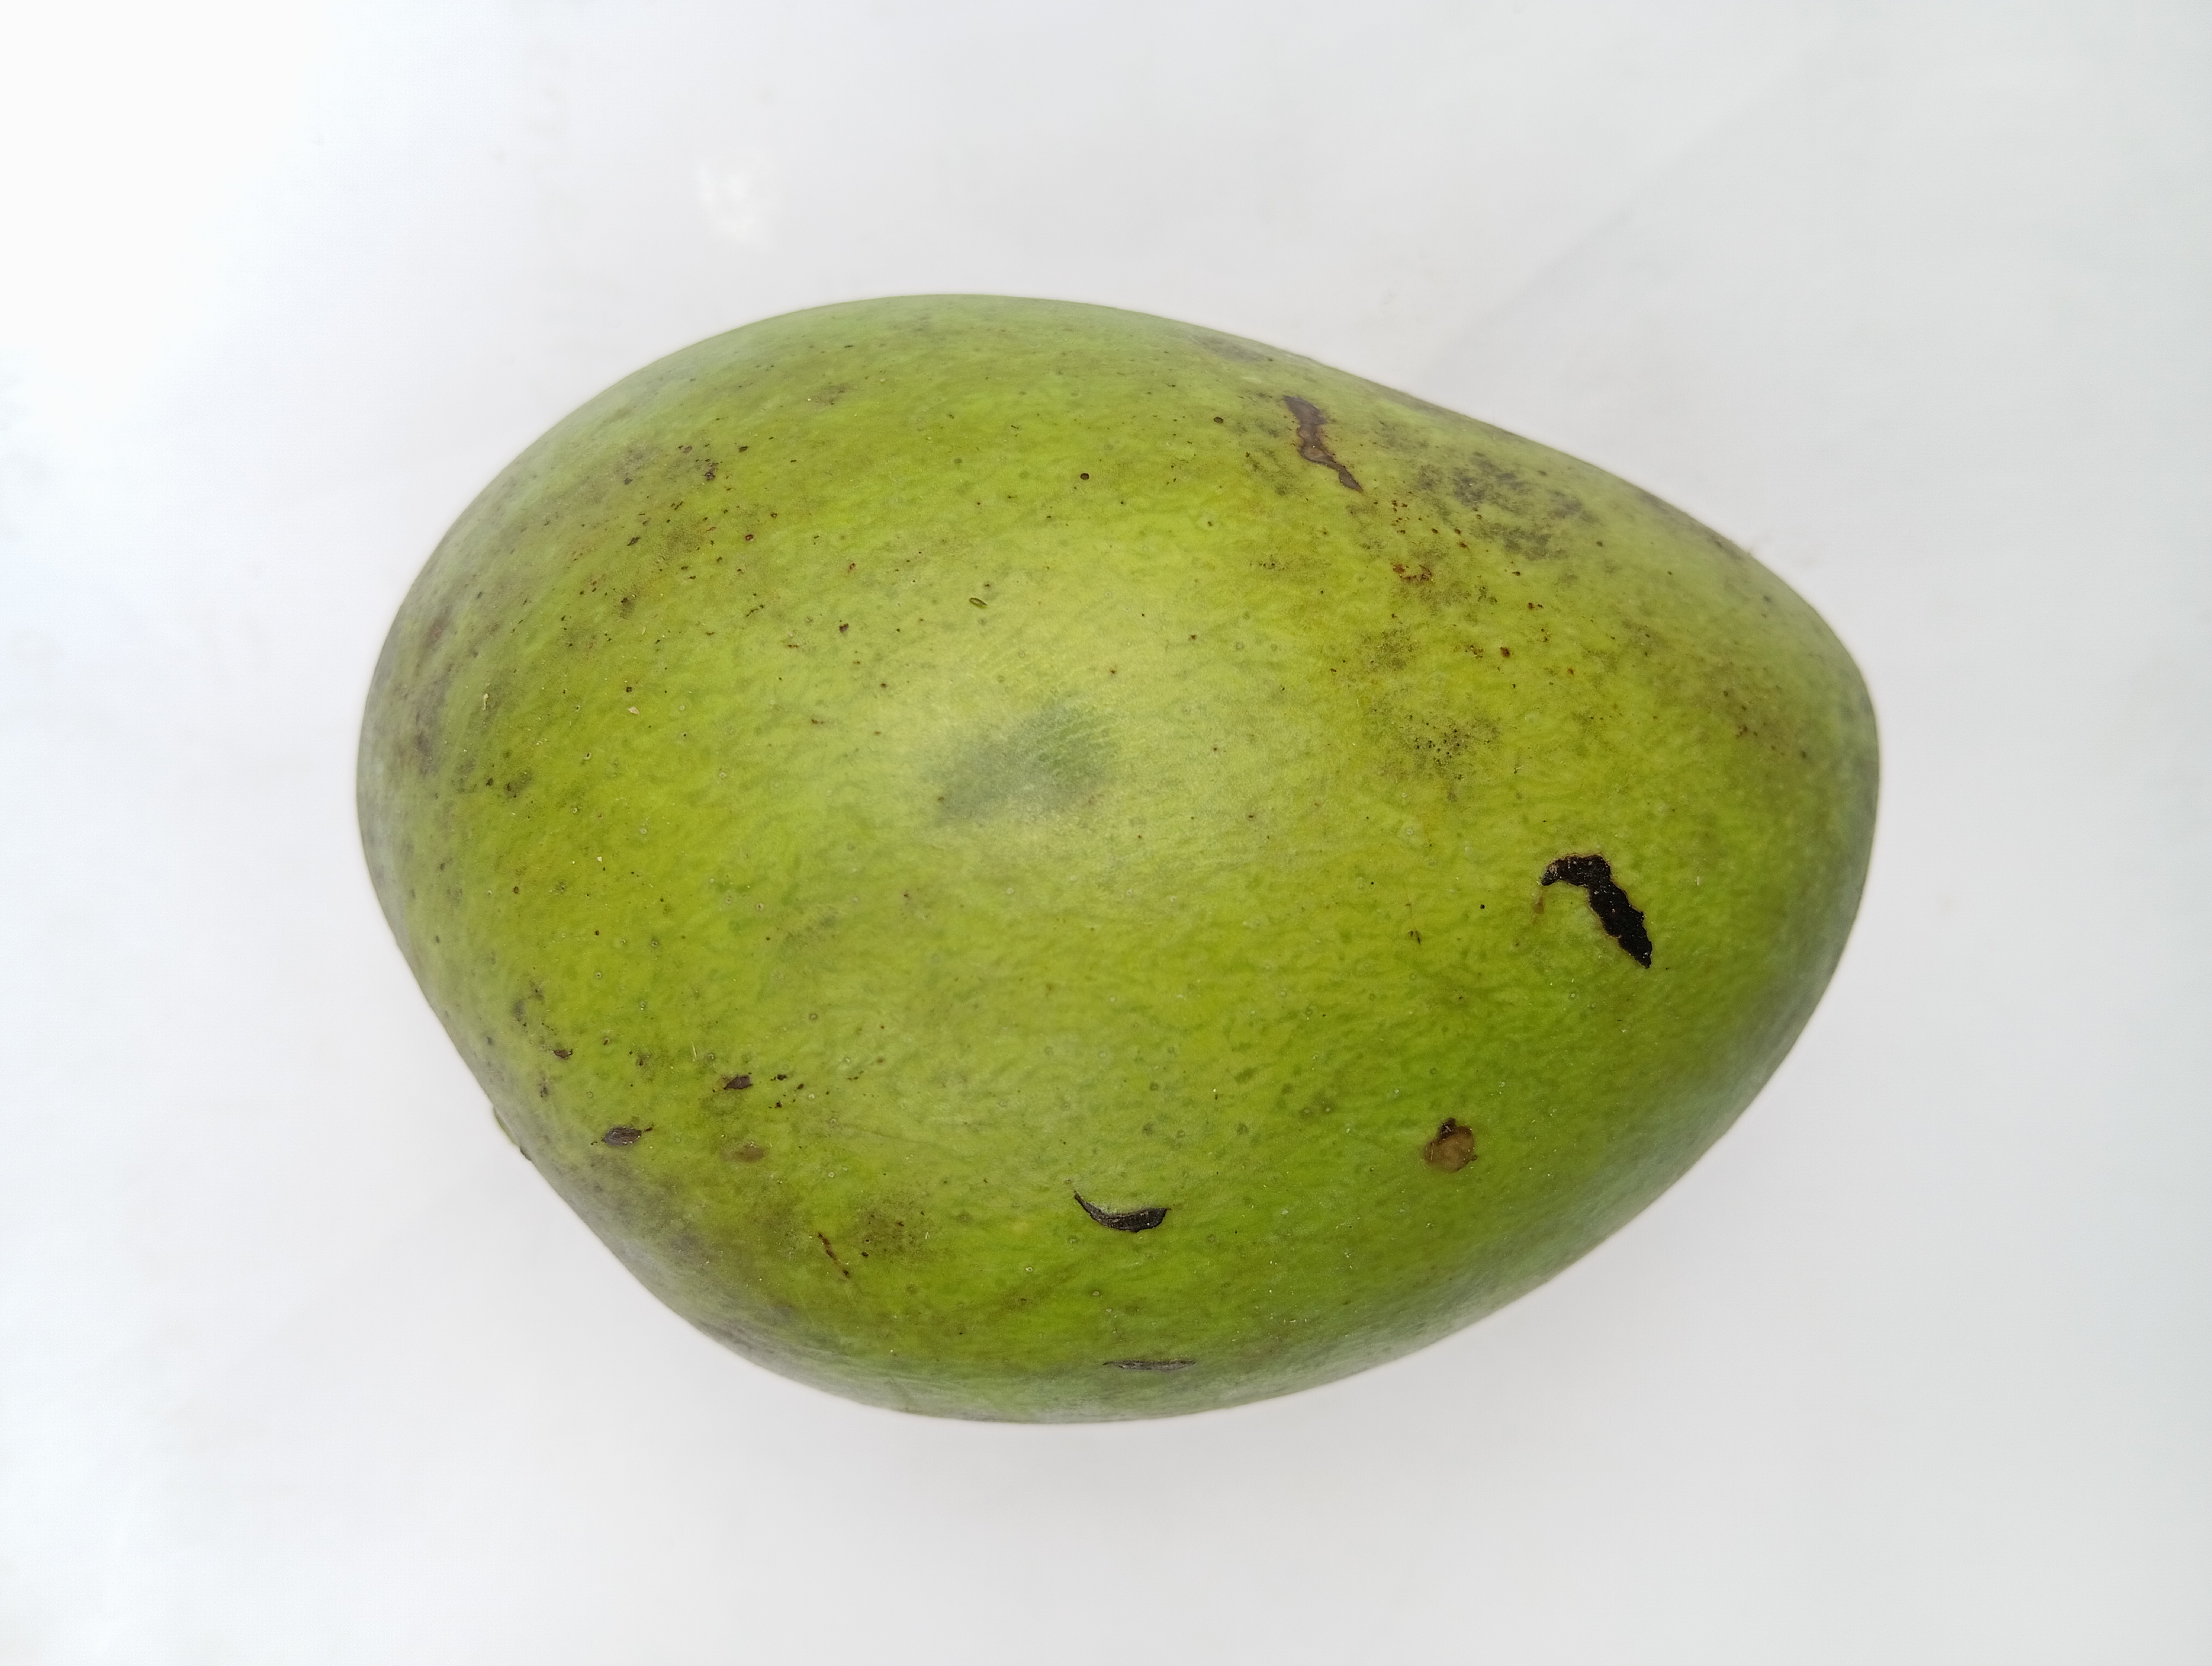
Mango variety: Harivanga